Eunice Gayson

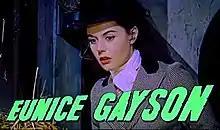
Gayson as Margaret in "The Revenge of Frankenstein"

Gayson played a major role in the Hammer horror film "The Revenge of Frankenstein" and appeared on television in series such as "The Saint" (which starred a future James Bond, Roger Moore) and "The Avengers". She played the Baroness Elsa Schraeder in the 1962 London stage production of "The Sound of Music", during which time she also filmed scenes for the first two Bond films, "Dr. No" (1962) and "From Russia with Love" (1963). She remained a regular in London theatre, appearing in, among other productions, the comedy "The Grass Is Greener" (1971). In the early 1990s, Gayson appeared in Stephen Sondheim's "Into the Woods" in the role of the grandmother.